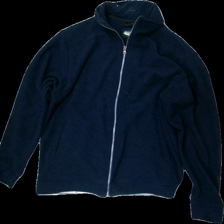
View: front
Type: Sweater
Category: Ladies
Brand: Not in the list
Brand text on label: best in town
Colors: Blue
Material: 100% Polyester
Cut: Regular
Size: L
Price range: 100-150
Recommended usage: Reuse
Description: blue swetaer with zipper